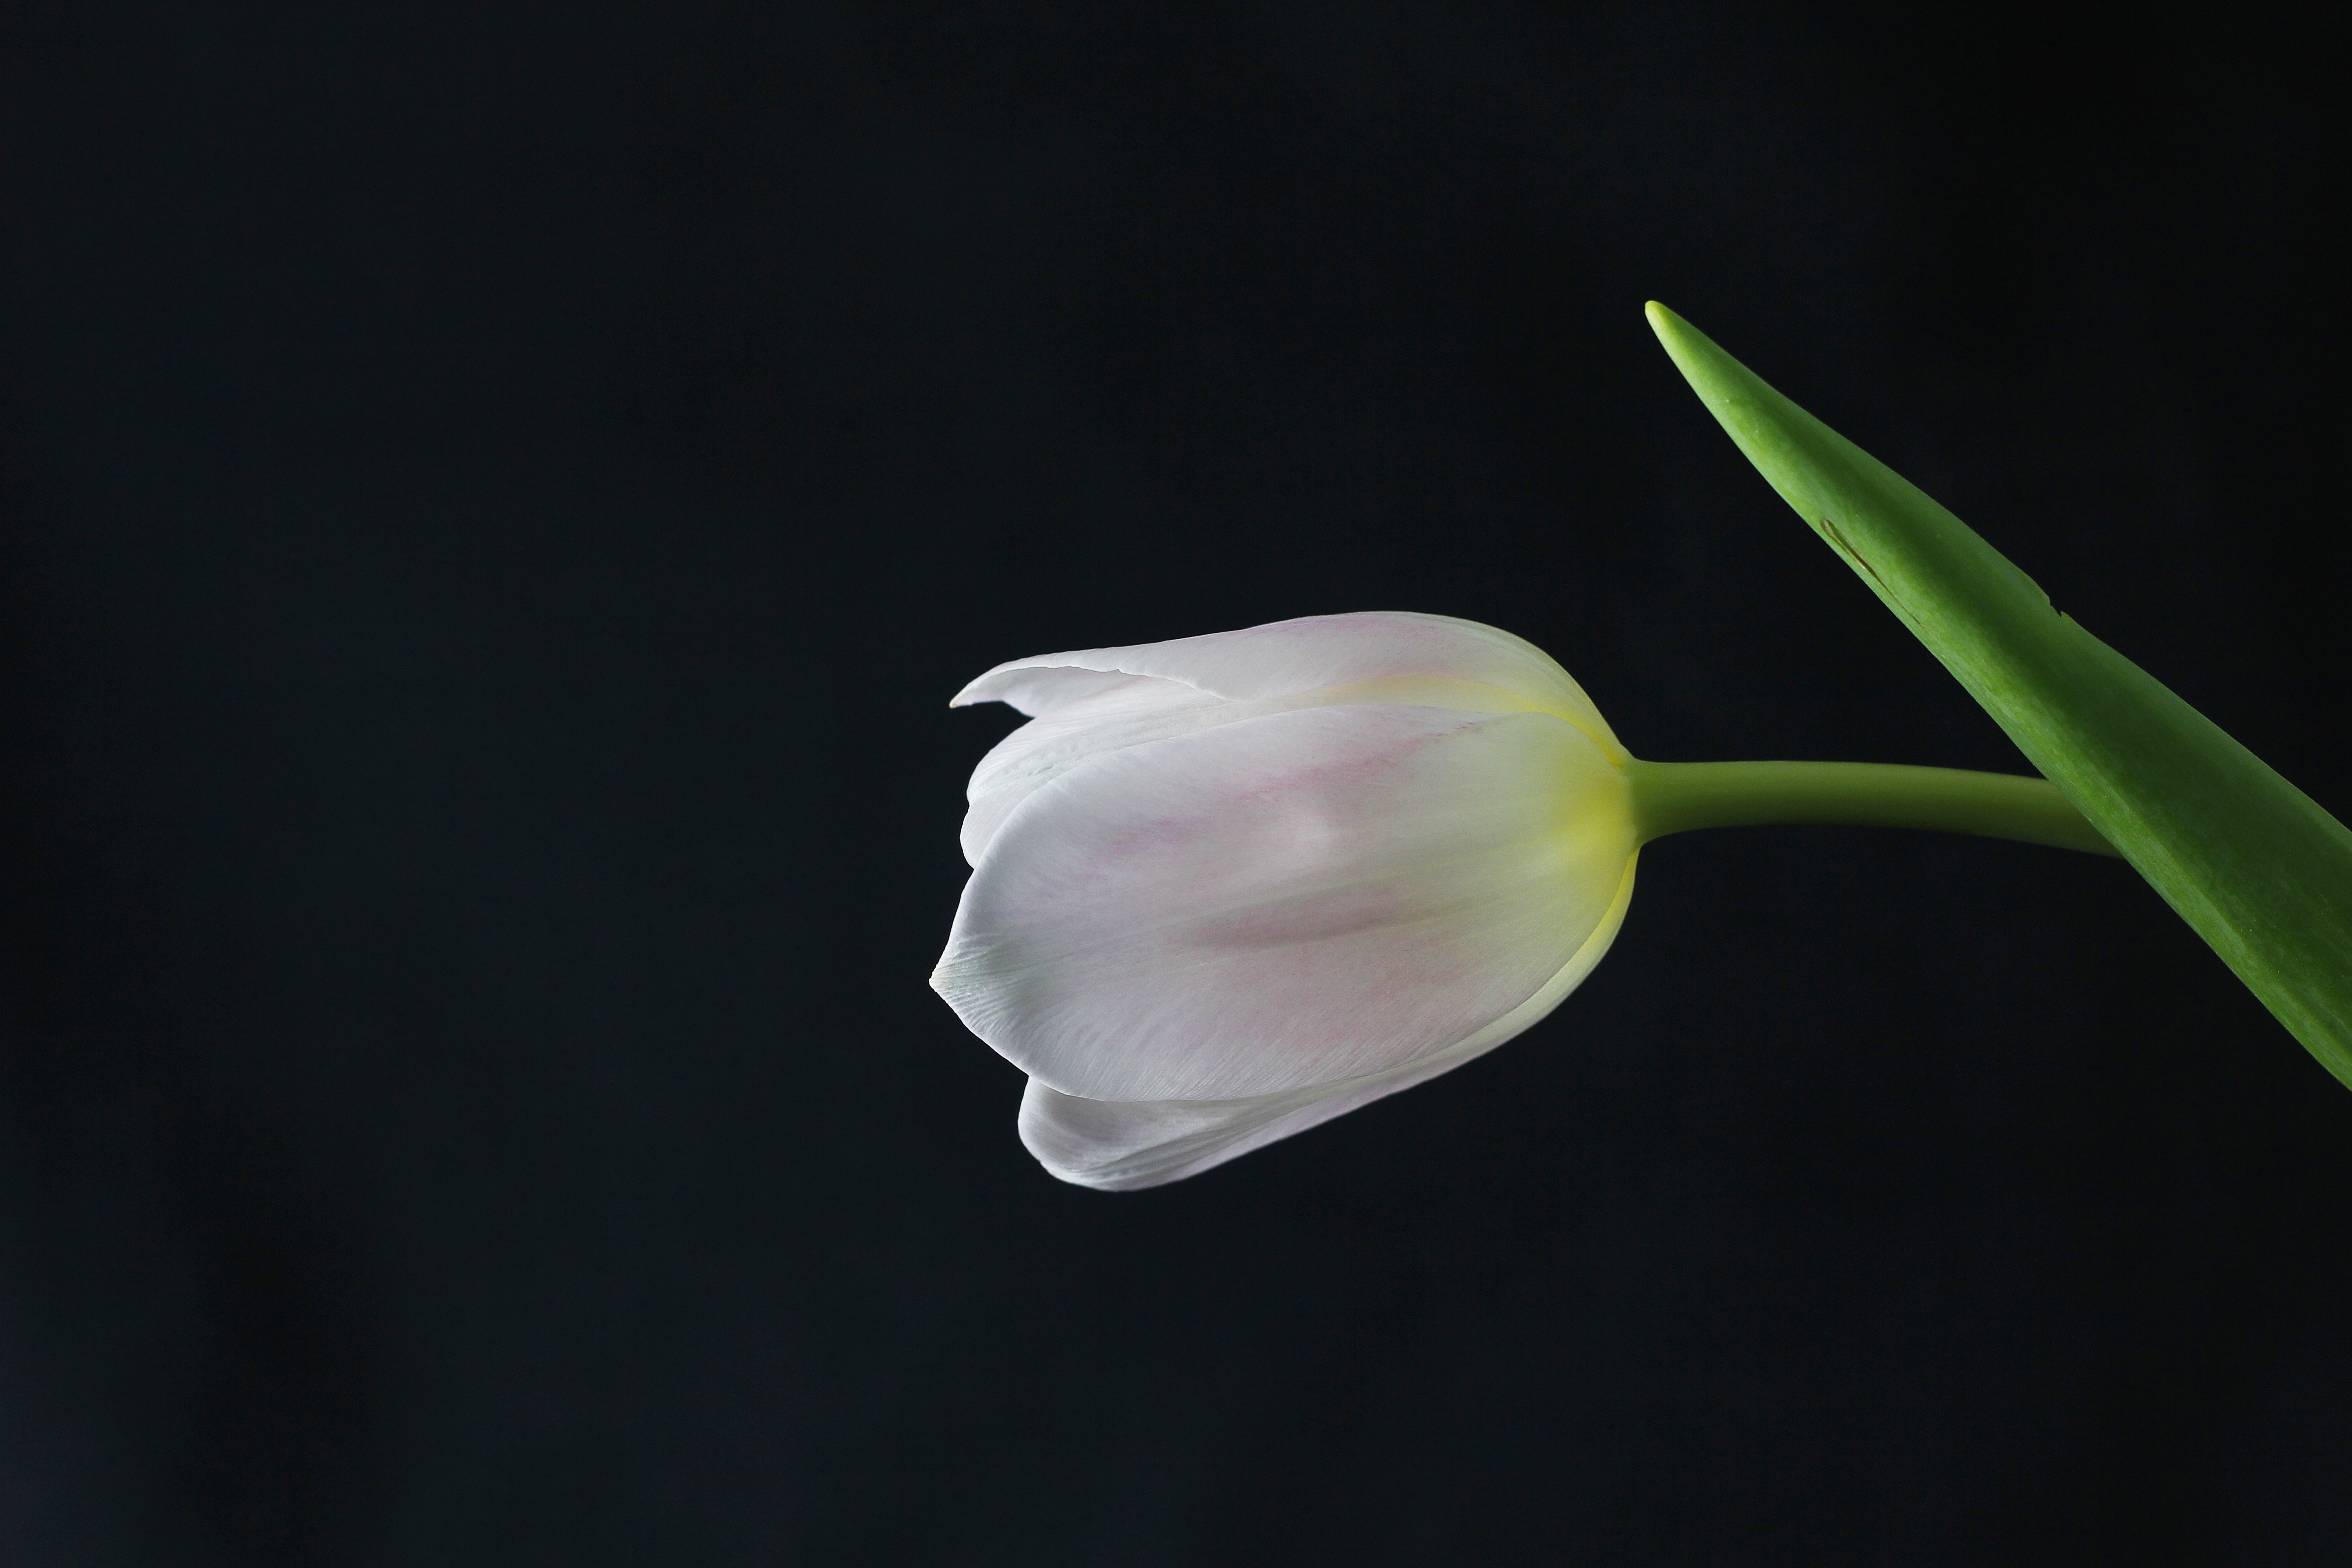
plant, photography, leaf, flower, petal, tulip, flora, close up, bud, arum, macro photography, flowering plant, plant stem, land plant